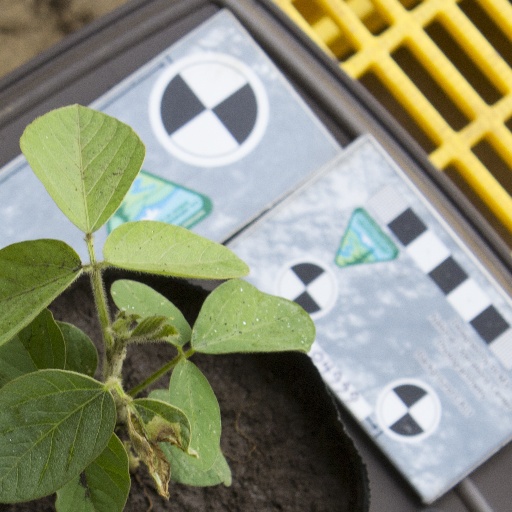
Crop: soybean